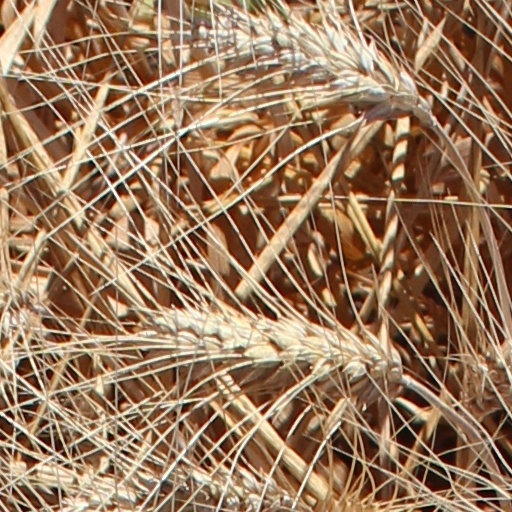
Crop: wheat